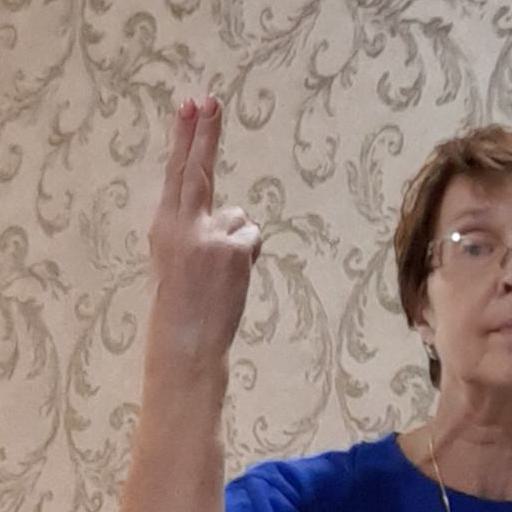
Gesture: two_up_inverted